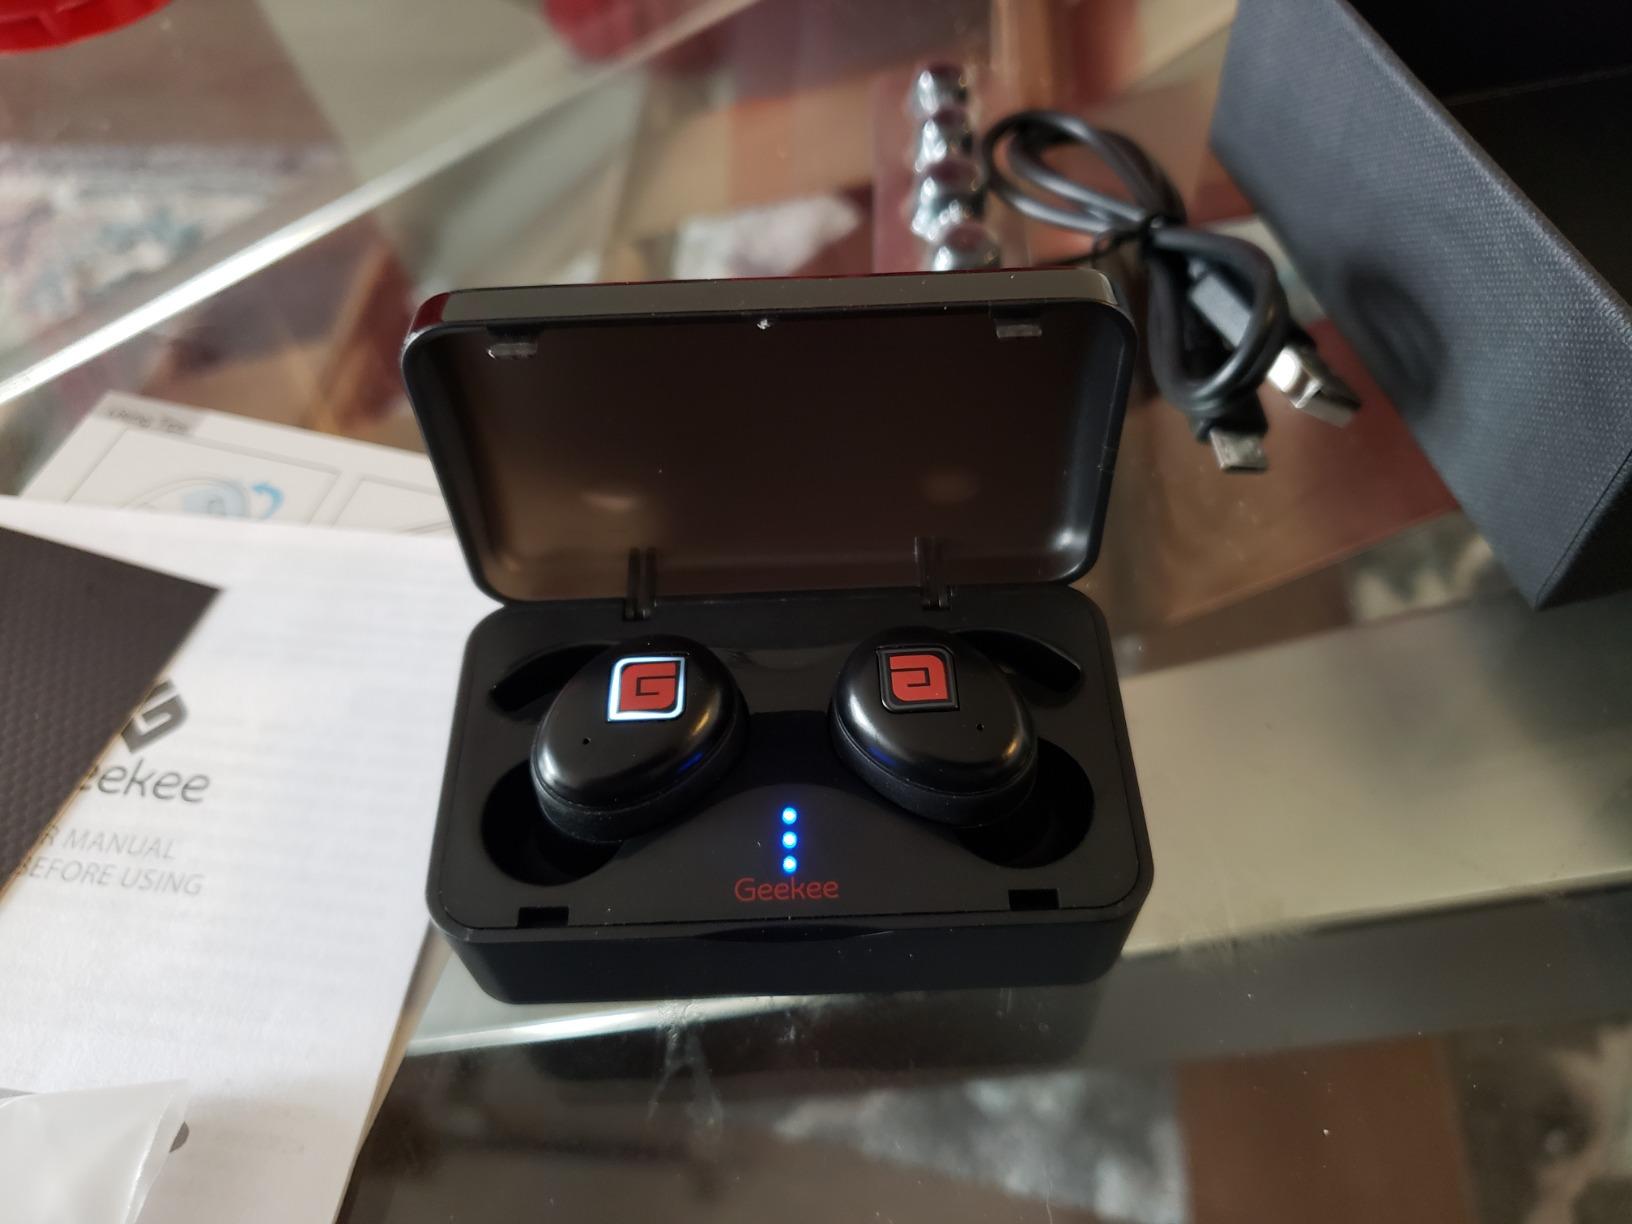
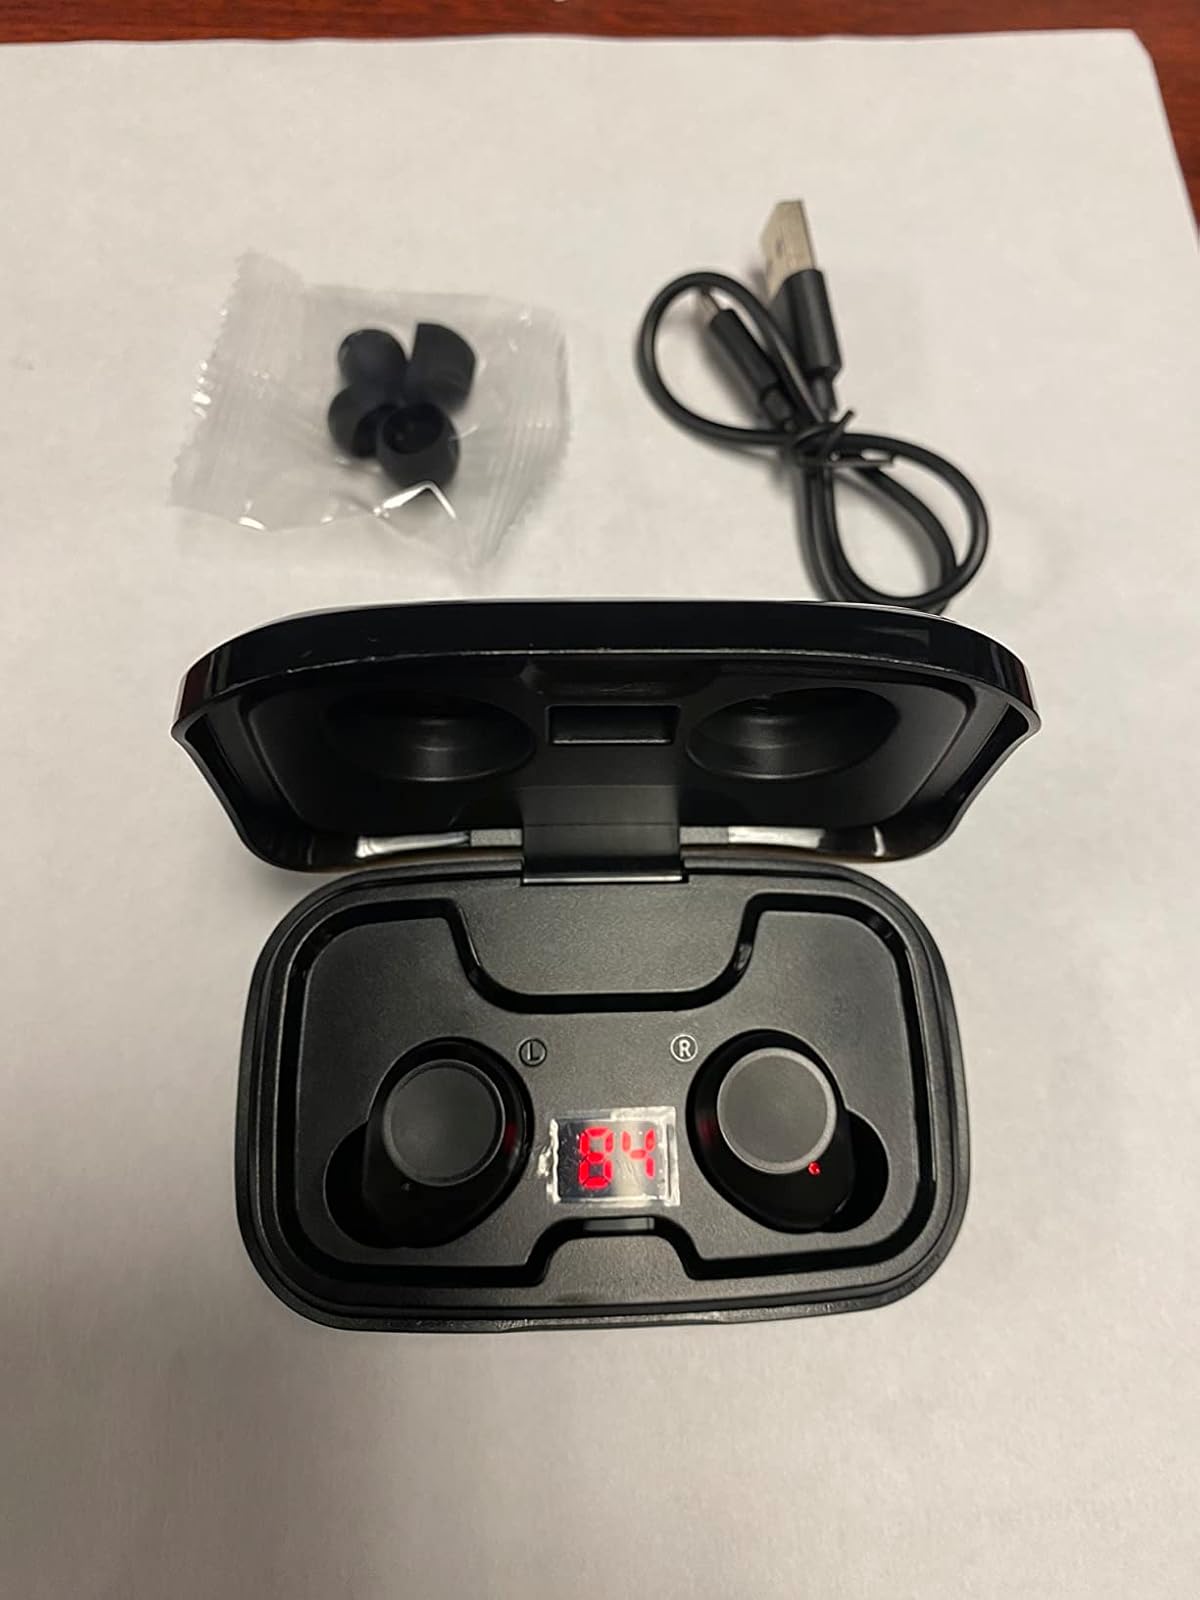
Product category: earbuds
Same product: no